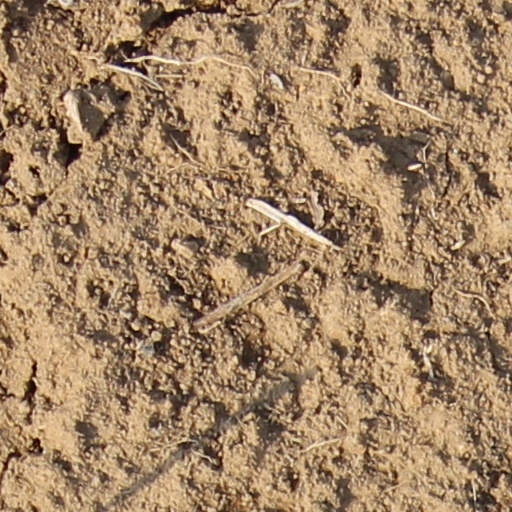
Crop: wheat